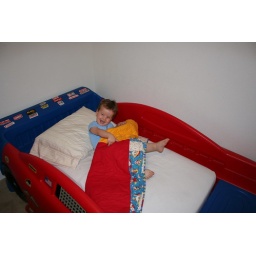
Felix's first night in his new big boy race car bed!